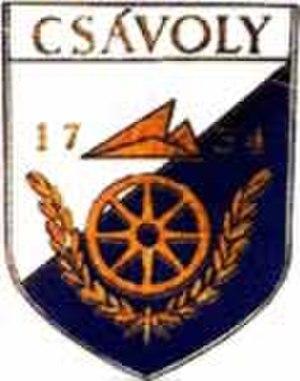
Csávoly est un village et une commune du comitat de Bács-Kiskun en Hongrie. Sa population s'élève à 1 927 habitants au 1ᵉʳ janvier 2009.